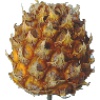
Label: Pineapple Mini 1